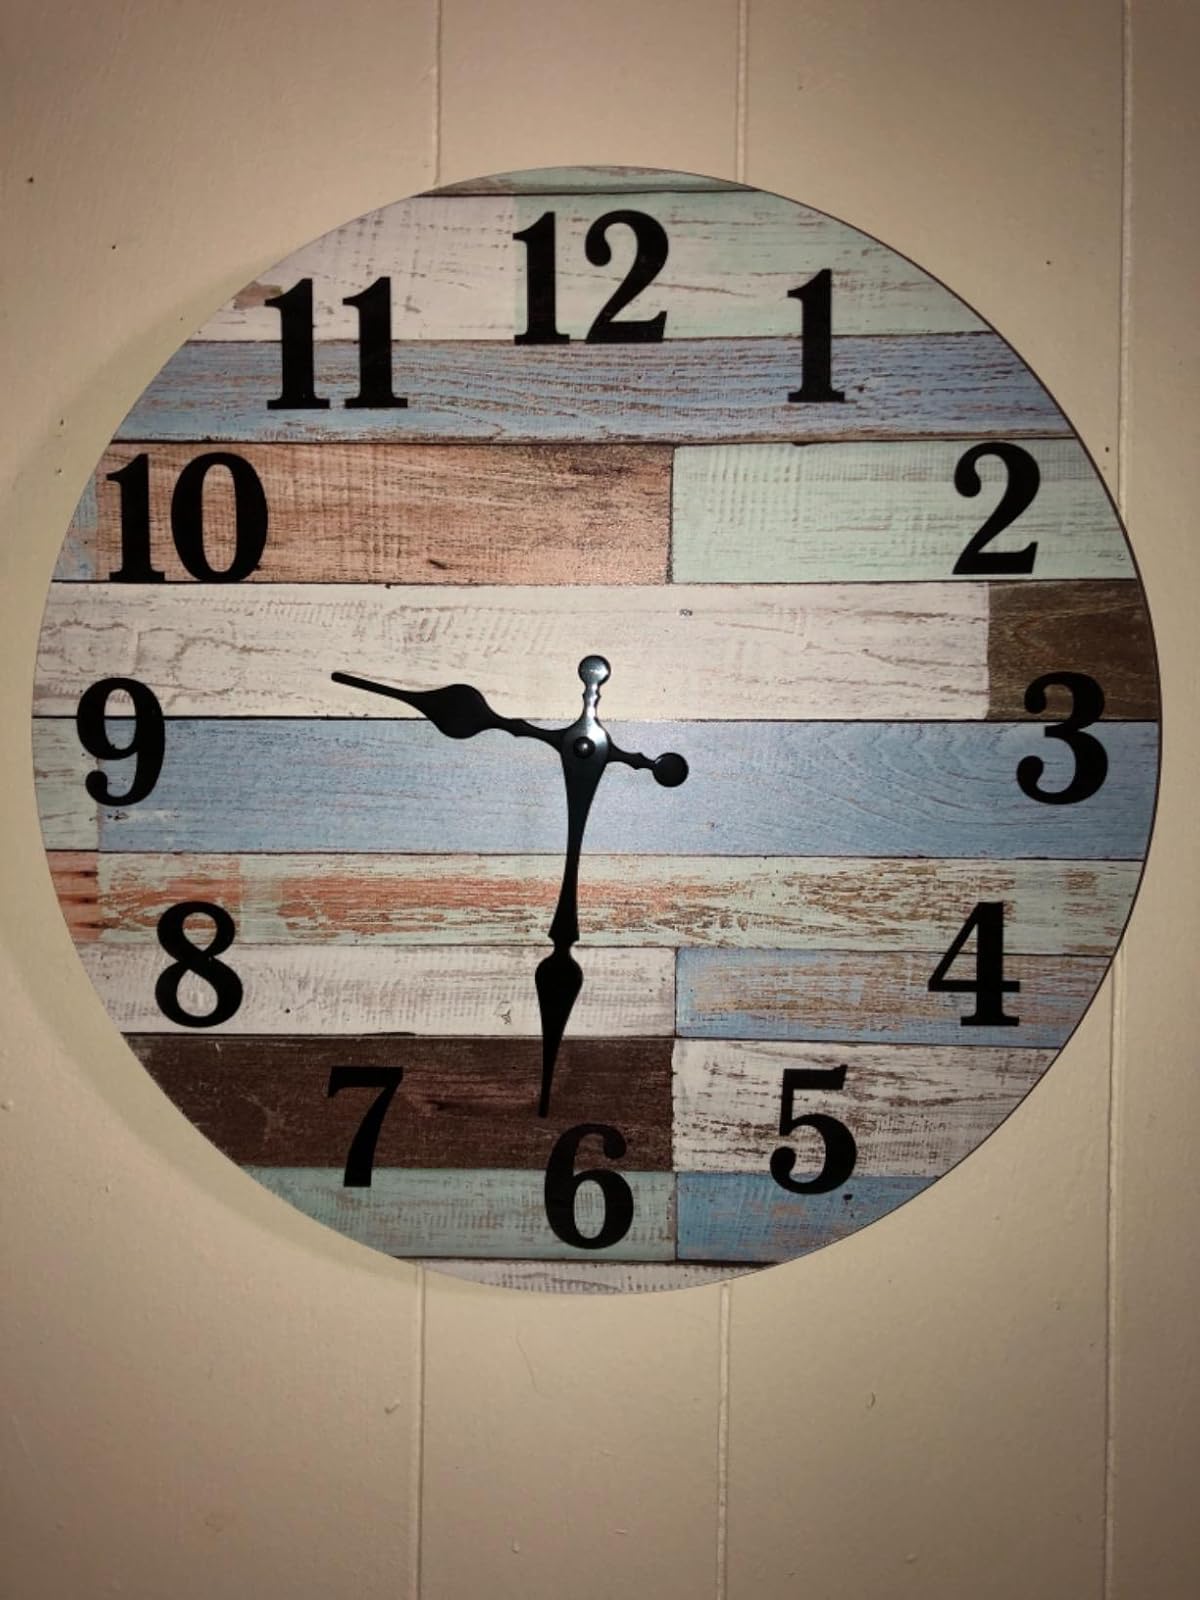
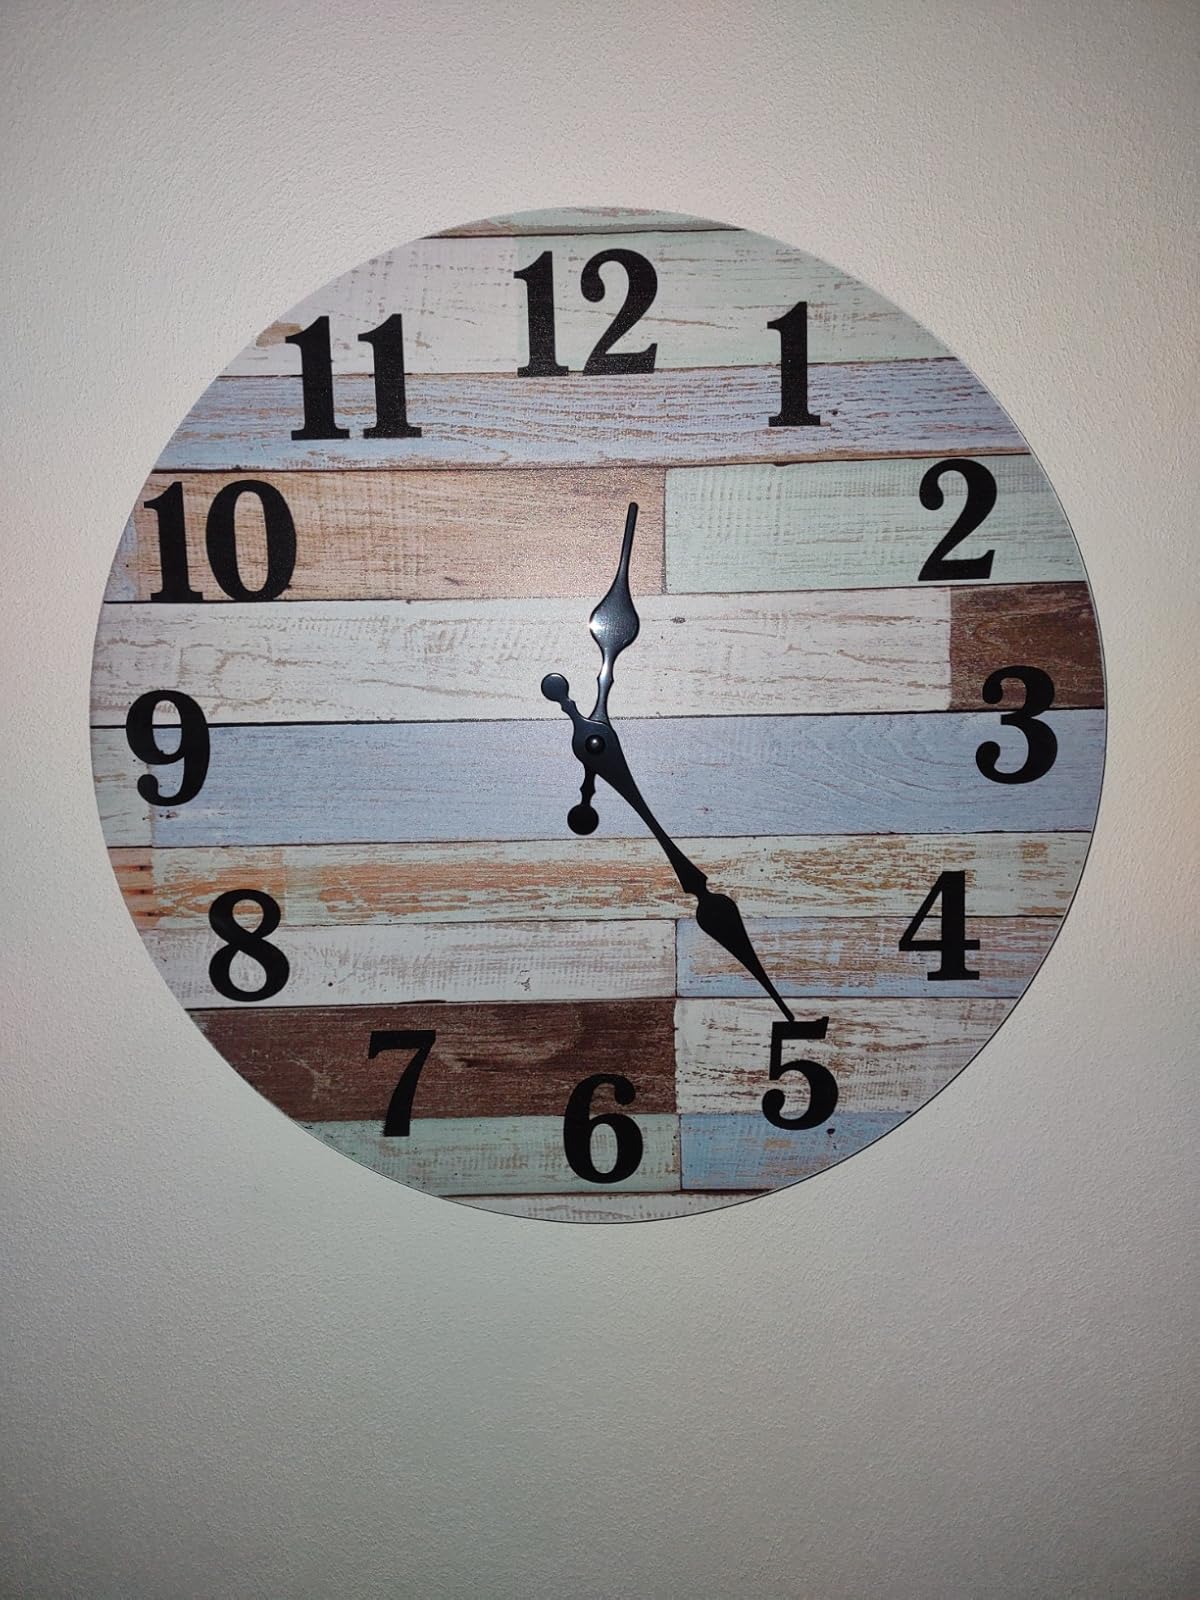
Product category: clock
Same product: yes